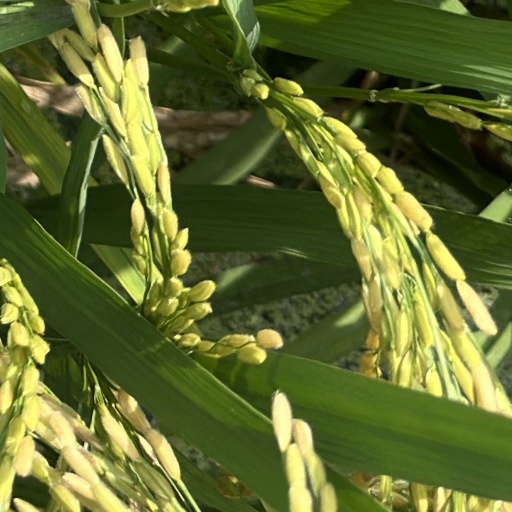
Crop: rice